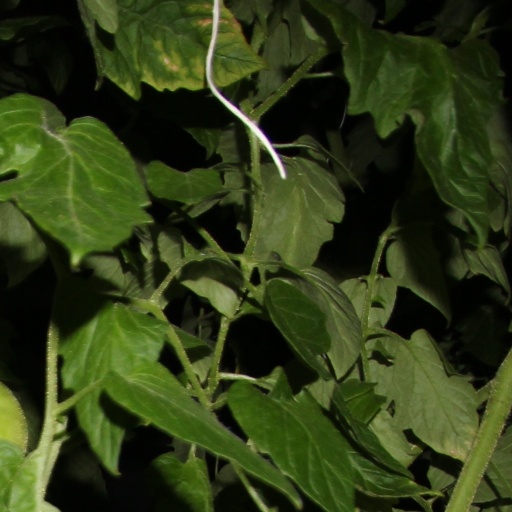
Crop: tomato